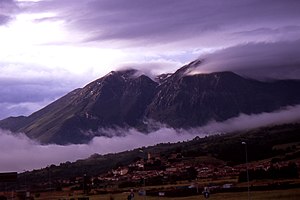
Avezzano / Demografi
Bjerget Monte Velino nær Avezzano
Avezzano er den næststørste by i provinsen L'Aquila, der ligger i regionen Abruzzo i det centrale Italien. Den er det kommercielle, industrielle og landbrugsmæssige center for det område, der kaldes Marsica, efter folkeslaget marserne, der tidligere boede der. Avezzano huser flere højteknologiske virksomheder, blandt andet en afdeling af Micron Technology og en jordstation for firmaet Telespazio, der blandt andet kontrollerer de to italienske Italsat satellitter.